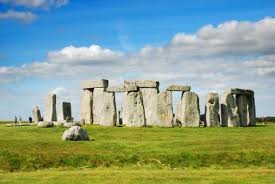
Landmark: Stonehenge